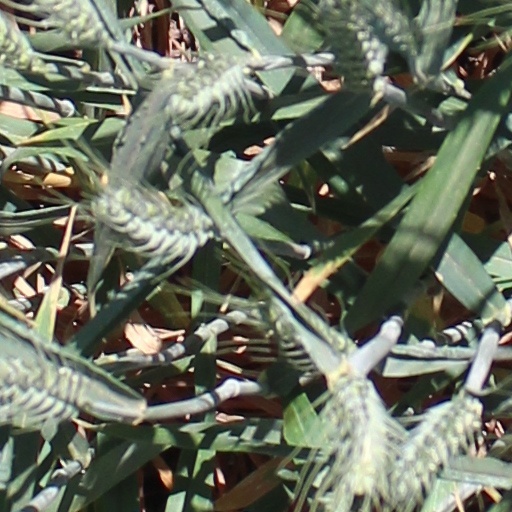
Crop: wheat